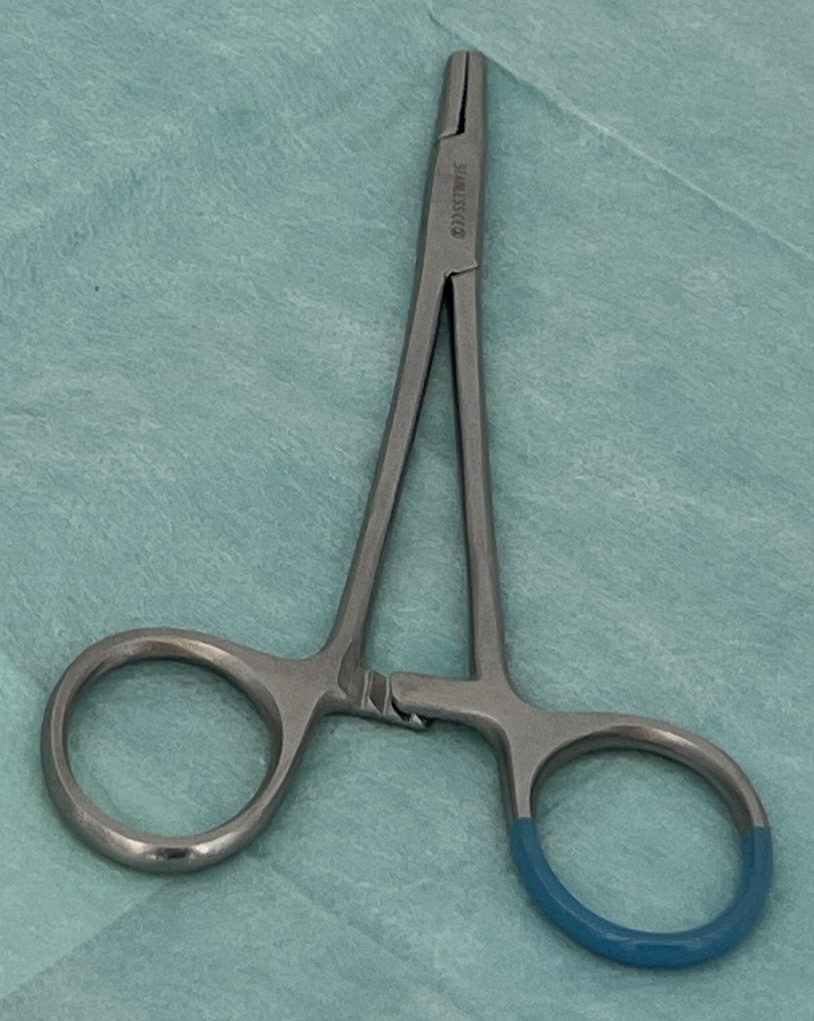
Hinged instrument state: closed